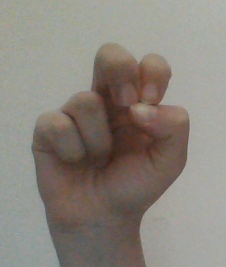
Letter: gaaf